John Blackadder (preacher)

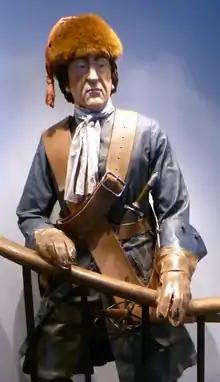
17th century government dragoon

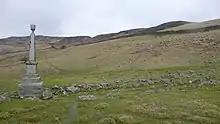
Covenanters' Communion Monument and stones- Skeoch Hill

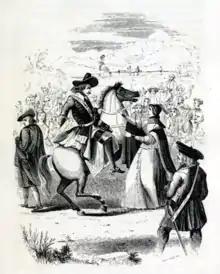
Sheriff confronted by his sister at a Blackadder conventicle on Lilliesleaf moor. Robert Bennet of Chesters was in the crowd.

Blackadder was born between 1615 and 1623. He was grandson of Adam Blackadder of Blairhall, a cadet of the Blackadder Baronetcy of Tulliallan, and became heir to the title after the extinction of the male issue of Sir John Blackadder of Tullialan, the first baronet. However, he did not assume the title. Blackadder studied divinity at Glasgow University, where his mother's brother, John Strang, was principal. In 1646 Blackadder married Janet Haining of Dumfries and they had five sons and two daughters. He graduated as a Master of Arts in 1650 and was subsequently licensed, probably by the Presbytery of Glasgow.